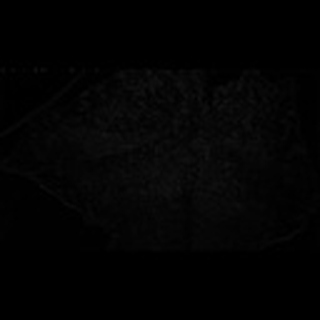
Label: cotton_aphids